All That Remains (band)

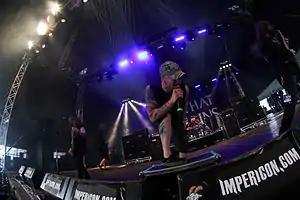
All That Remains at With Full Force 2013

All That Remains is an American heavy metal band from Springfield, Massachusetts, formed in 1998. They have released ten studio albums, a , and have sold over a million records worldwide.